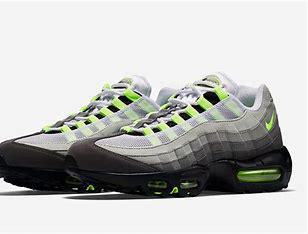
Brand: Nike
Model: Air Max 95